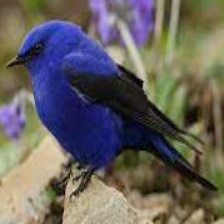
Species: GRANDALA
Scientific name: GRANDALA COELICOLOR